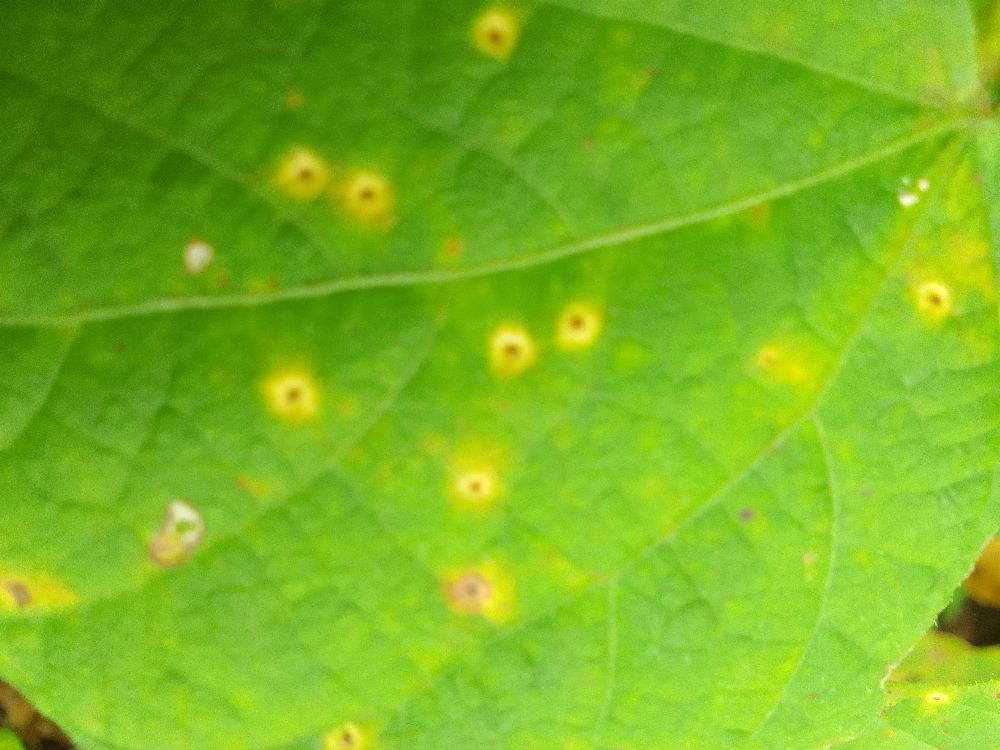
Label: rust